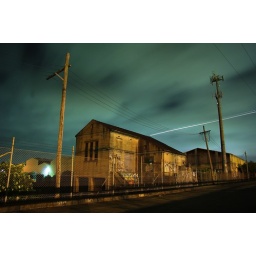
Sydney water building out near Sydenham station